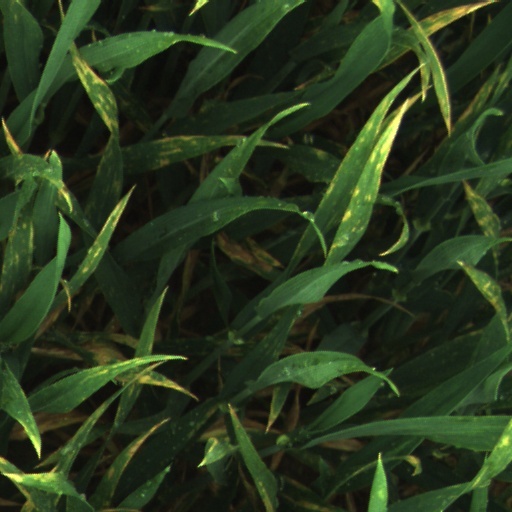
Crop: wheat